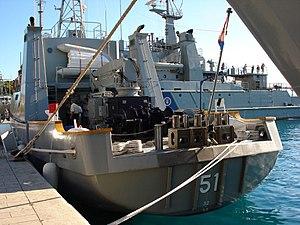
Le Korčula (LM-51) est un navire de guerre de la flotte de la marine militaire croate. Il est classé comme petit dragueur de mines. Il a été lancé en 2006 et la même année, il a rejoint la flotte. Il a été construit dans le chantier naval Montmontaža-Greben de Vela Luka, en coopération avec le Shipping Institute de Zagreb, le Maritime Center for Electronics de Split, Engineering for Industrial Electronics de Zagreb et les services professionnels du ministère de la Défense. Le navire était censé faire les premiers essais en mer dès 2007, mais en raison de défaillances du système de propulsion, cela a été reporté jusqu'en 2008.